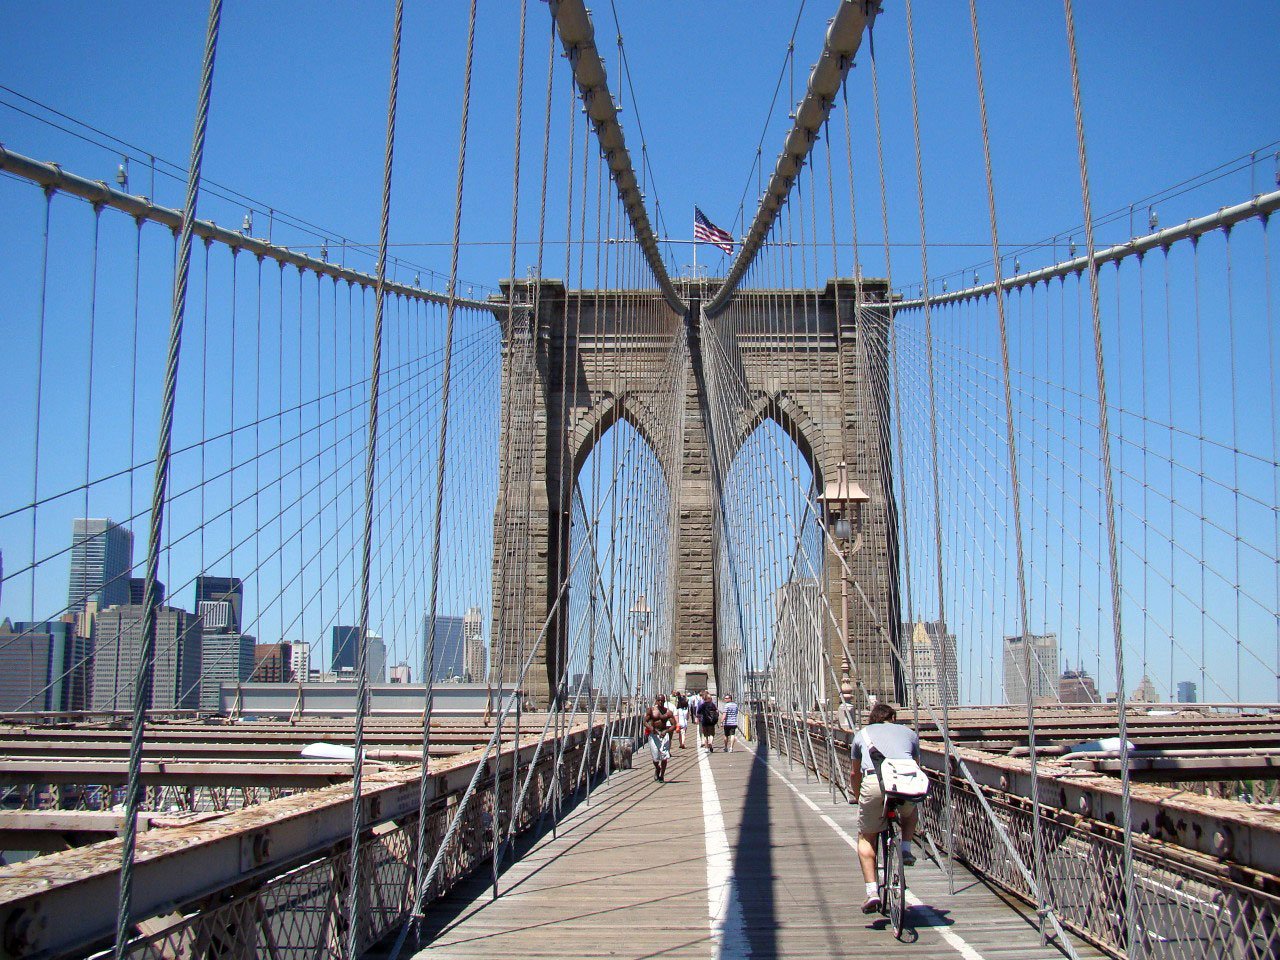
architecture, people, bridge, skyline, building, city, overpass, walkway, suspension bridge, transport, tower, flag, landmark, brooklyn, viaduct, cable stayed bridge, truss bridge, skyway, nonbuilding structure